Canada–United States relations

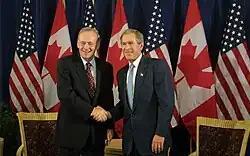
Jean Chrétien shakes hands with George W. Bush during a meeting in September 2002

Canada was a way station through which immigrants from other lands stopped for a while, ultimately heading to the U.S. Between 1851 and 1951, 7.1 million people arrived in Canada (mostly from Continental Europe), and 6.6 million left Canada, most of them to the U.S. After 1850, the pace of industrialization and urbanization was much faster in the United States, drawing a wide range of immigrants from the North. By 1870, 1/6 of all the people born in Canada had moved to the United States, with the highest concentrations in New England, which was the destination of Francophone emigrants from Quebec and Anglophone emigrants from the Maritimes. It was common for people to move back and forth across the border, such as seasonal lumberjacks, entrepreneurs looking for larger markets, and families looking for jobs in the textile mills that paid much higher wages than in Canada.